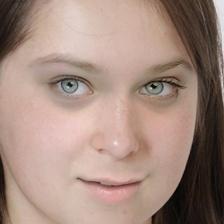
Label: faces